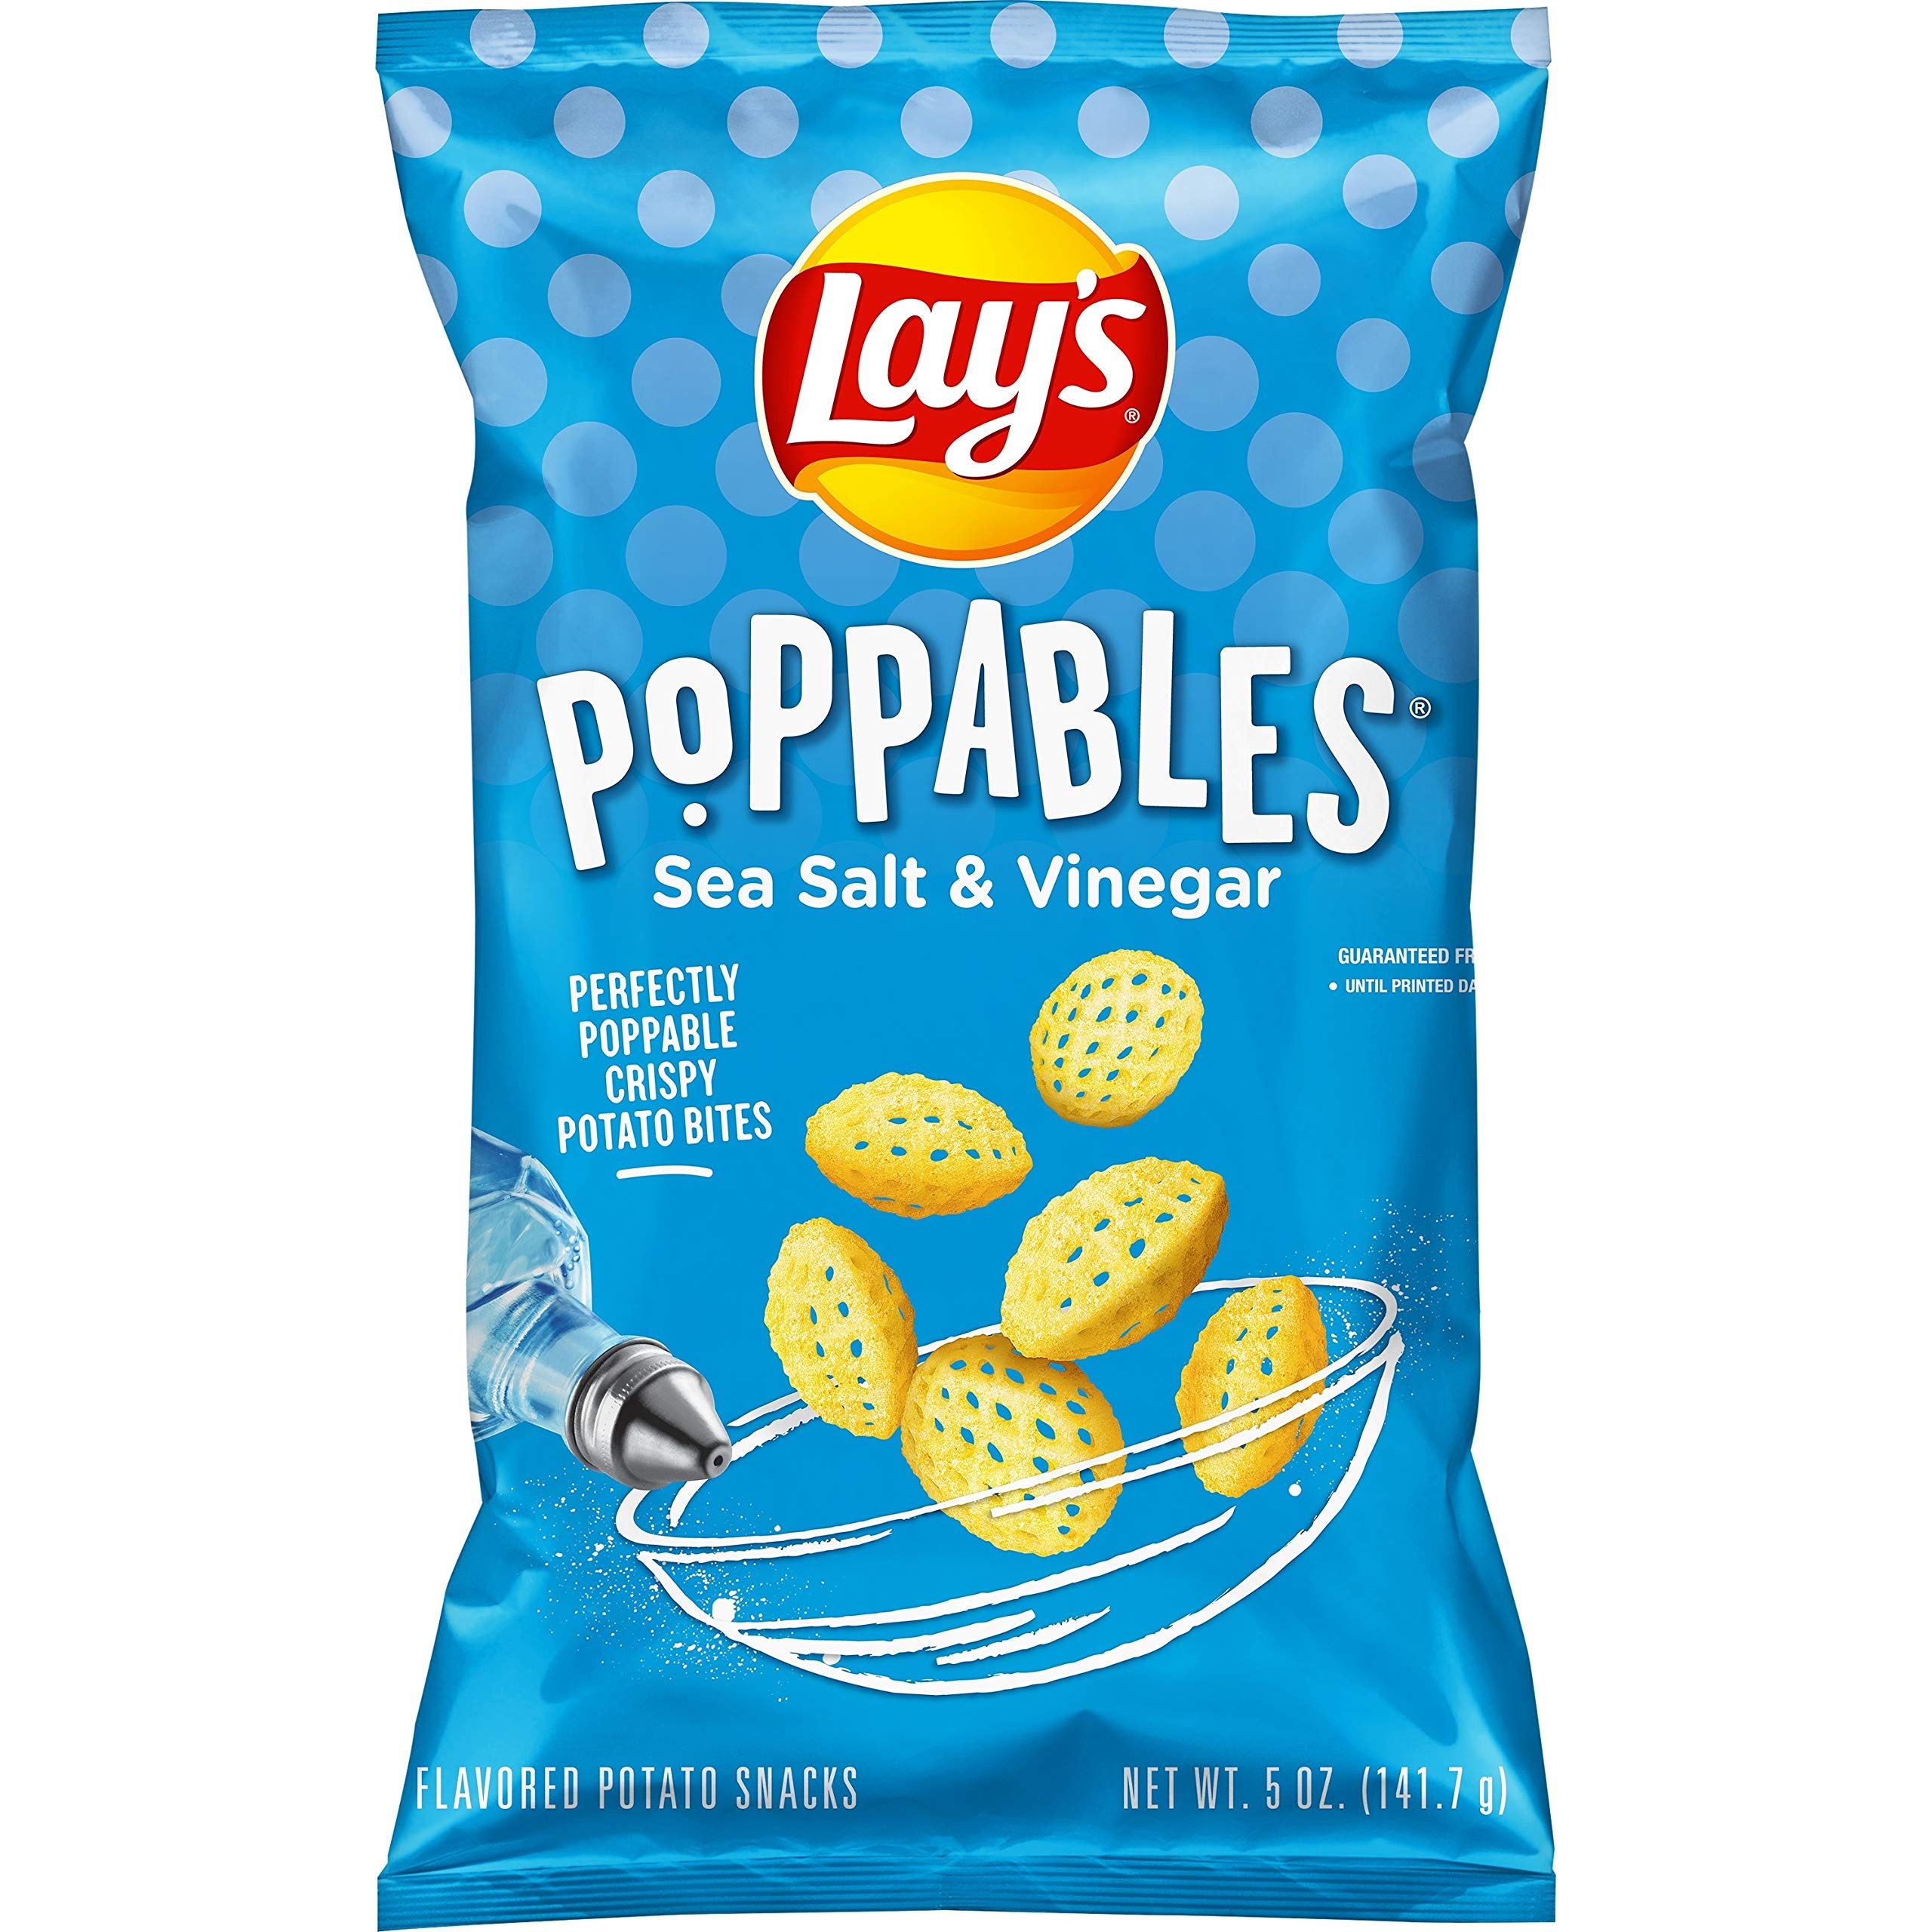
Item Name: Lay's Poppables Salt & Vinegar Flavored Potato Chips, 5 Oz
Bullet Point 1: Includes 1 (5oz) bag of Lay’s Poppables, Sea Salt & Vinegar​ flavor
Bullet Point 2: Crispy, crunchy, salty and bursting with the tangy taste of vinegar ​
Bullet Point 3: 28 Pieces Per Serving​
Bullet Point 4: Tangy, Salty, Airy, Crispy, Crunchy, Bite Sized, Yum
Bullet Point 5: America’s #1 Potato Chip Brand​
Value: 5.0
Unit: Ounce

Price: 3.99